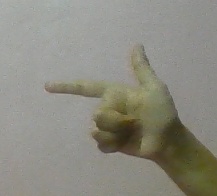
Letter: yaa